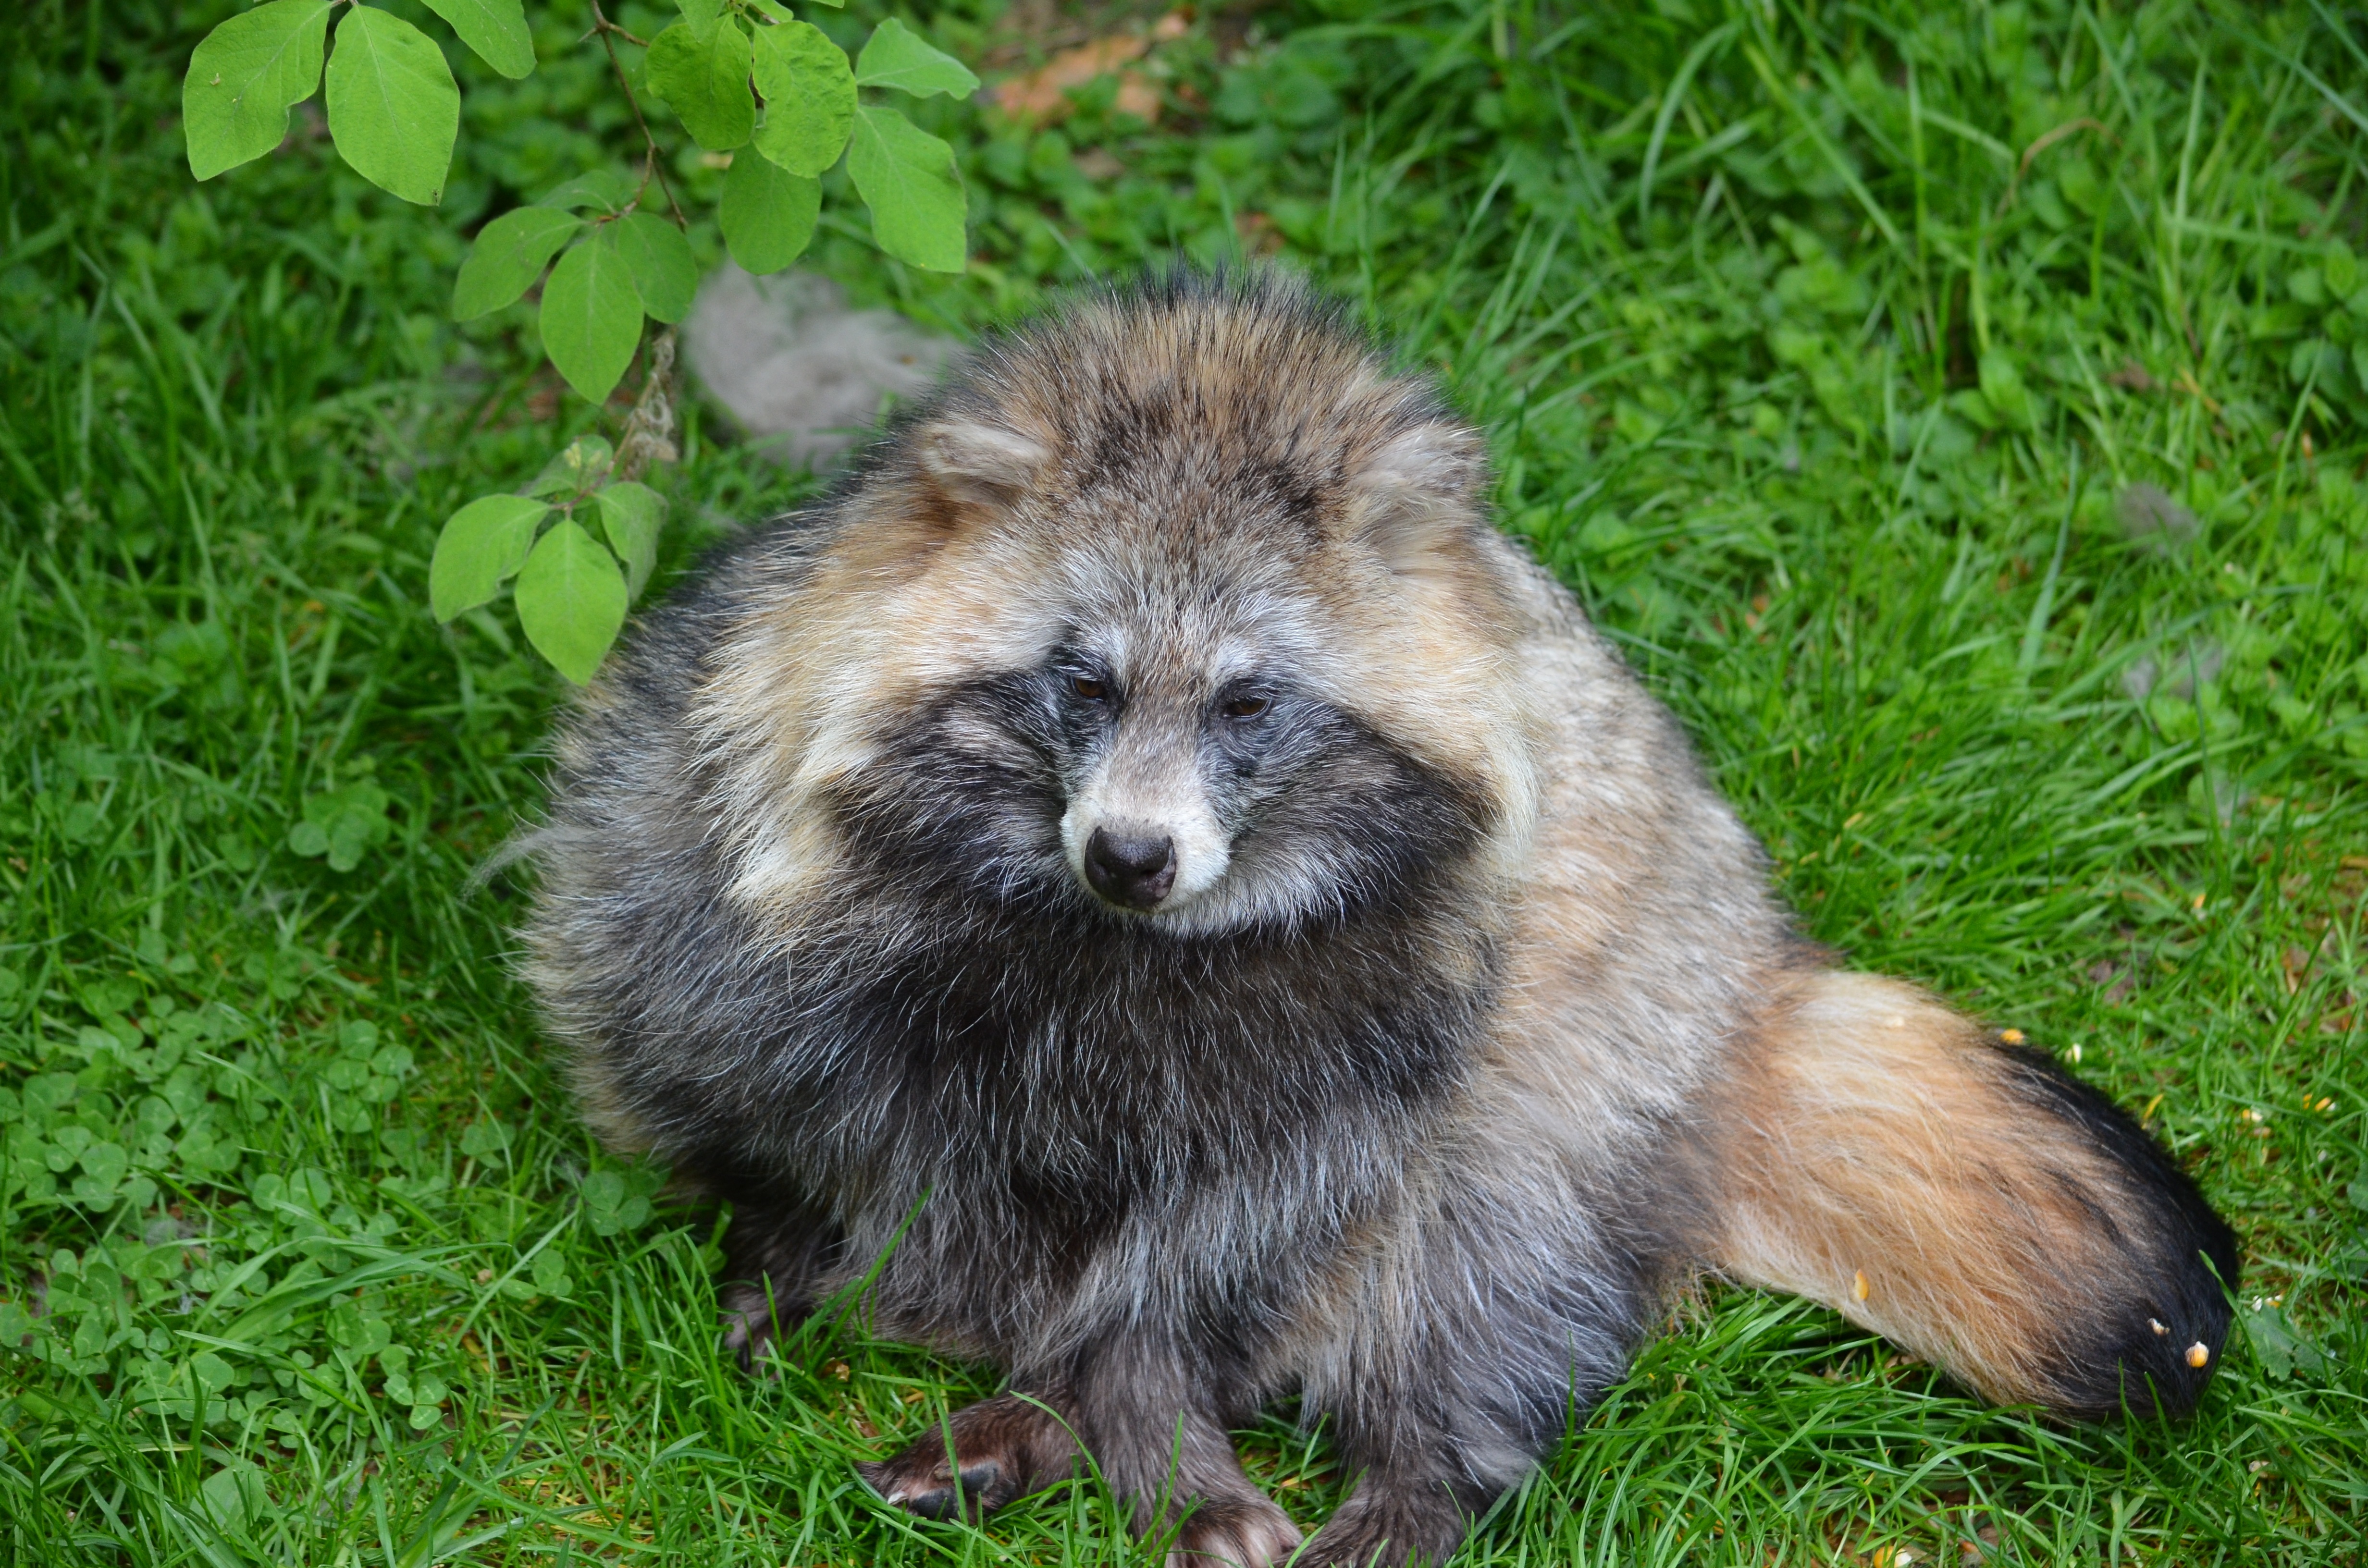
nature, dog, animal, cute, bear, wildlife, zoo, fur, mammal, fauna, raccoon, furry, vertebrate, cheeky, animal world, pomeranian, north america, keeshond, dog like mammal, dog breed group, german spitz, german spitz klein